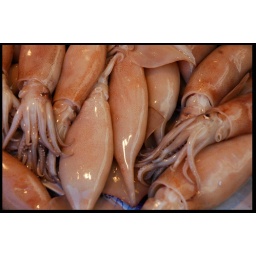
Squid in Siracusa fish market